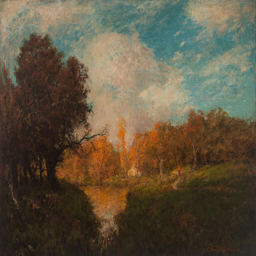
this untitled painting , also by person but signed person .